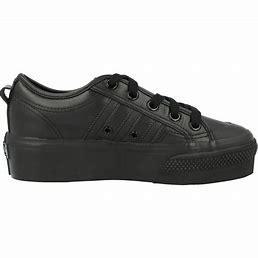
Brand: Adidas
Model: Nizza Platform